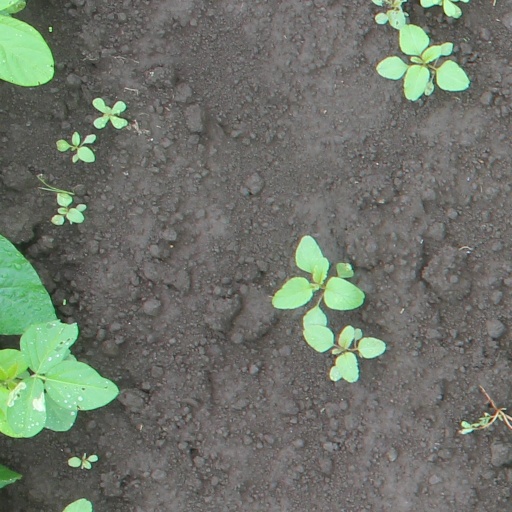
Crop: soybean